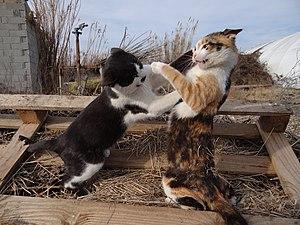
Combat de chats